History of boxing in the Philippines

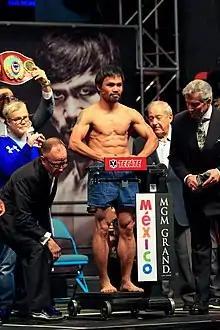
Manny Pacquiao: World's first and only octuple champion. Also only boxer to hold world titles in four different decades, in the 1990s, 2000s, 2010s, and 2020s

In 1921, boxing was legalized in the Philippines and began to flourish. Frank Churchill joined by the Tait brothers, established the Olympic Boxing Club in Manila. During this time, the country saw the first batch of great Filipino fighters such as Dencio Cabanela, Speedy Dado, the Flores brothers (Francisco, Elino, Macario and Ireneo), Pete Sarmiento, Sylvino Jamito, Macario Villon and the legendary Pancho Villa. The first golden age of Philippine boxing emerge as Pancho Villa won the universal world flyweight championship from Welshman Jimmy Wilde to become the first ever Asian and Filipino world champion. Villa defended his title three times including a fight in the Philippines with fellow Filipino Clever Sencio where he won by fifteen-round decision, which at the time, nobody thought it would be the last victory of his young career. The glorious era was short-lived following the ring deaths of popular fighters Dencio Cabanela and Clever Sencio along with the death of Pancho Villa from Ludwig's angina and their influential promoter Frank Churchill.